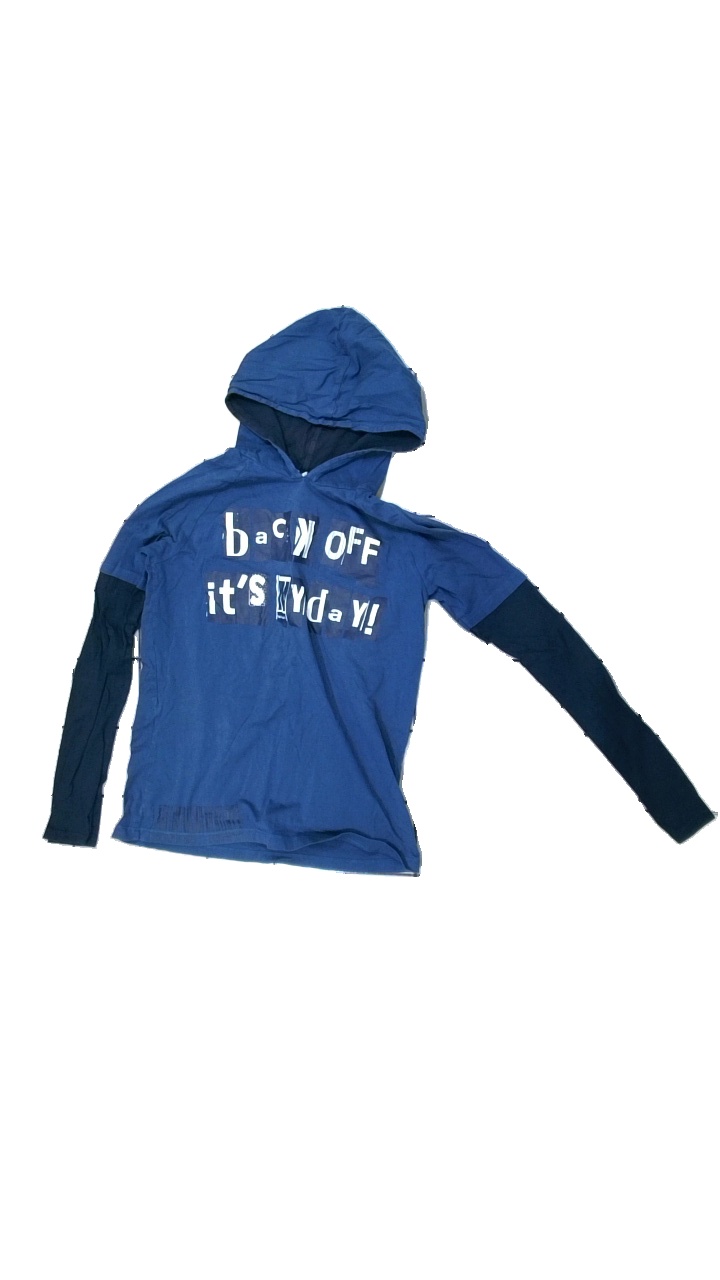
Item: Hoodie (Ladies)
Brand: Kappahl
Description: blue top with hood and print
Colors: Blue
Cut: Regular
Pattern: Other
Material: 100% Cotton
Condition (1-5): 4
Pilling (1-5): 5
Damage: stain
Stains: Minor
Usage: Reuse
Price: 50-100